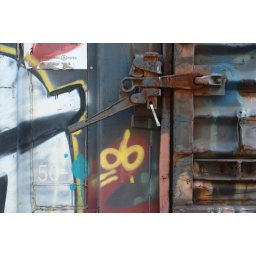
train cars delivering paper to quad graphics in saratoga springs ny